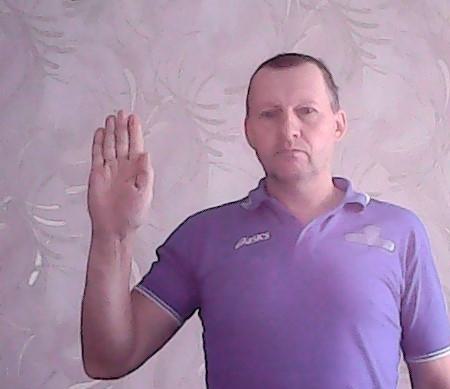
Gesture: stop